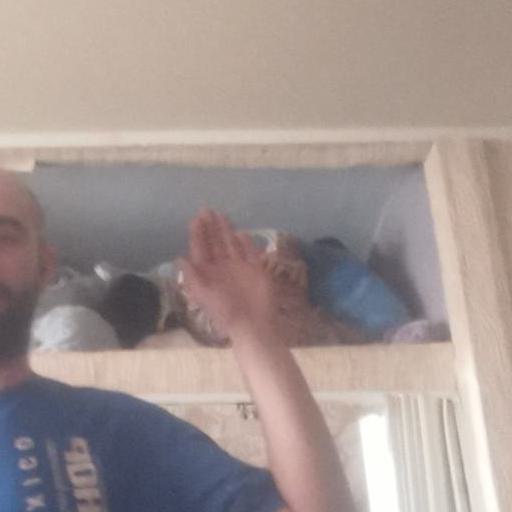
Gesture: stop